Thomas Delaney

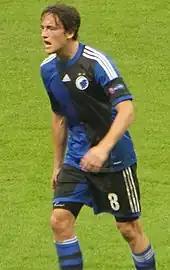
Delaney playing for Copenhagen in 2013

In the summer break 2009, he was promoted to the first team squad together with Şaban Özdoğan. He scored on his continental debut on 22 July 2009, playing the full second leg in Copenhagen's Champions League second qualifying round victory over FK Mogren. His first Superliga match was on 9 August 2009 against SønderjyskE replacing Atiba Hutchinson near the end of the match. On 29 December 2011, signed a contract extension keeping him at Copenhagen until the end of 2014. At the time, Delaney had the distinction of being the longest serving current player at the club, despite being only 20.